County of Geneva

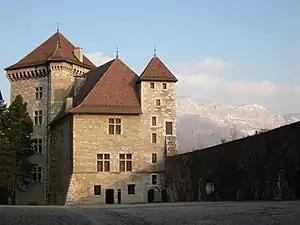
Annecy Castle

The county never played a major part as a feudal entity. The city of Geneva and its environs were retained, but the approaches to the western end of Lake Geneva, which had made the position strategic, were soon lost. In 1124, the Bishops of Geneva had their rule over the city acknowledged and continued to make themselves an independent force, while the Counts of Savoy encircled the territory and controlled the trade routes. From 1219 on, the counts' stronghold and capital was Annecy.